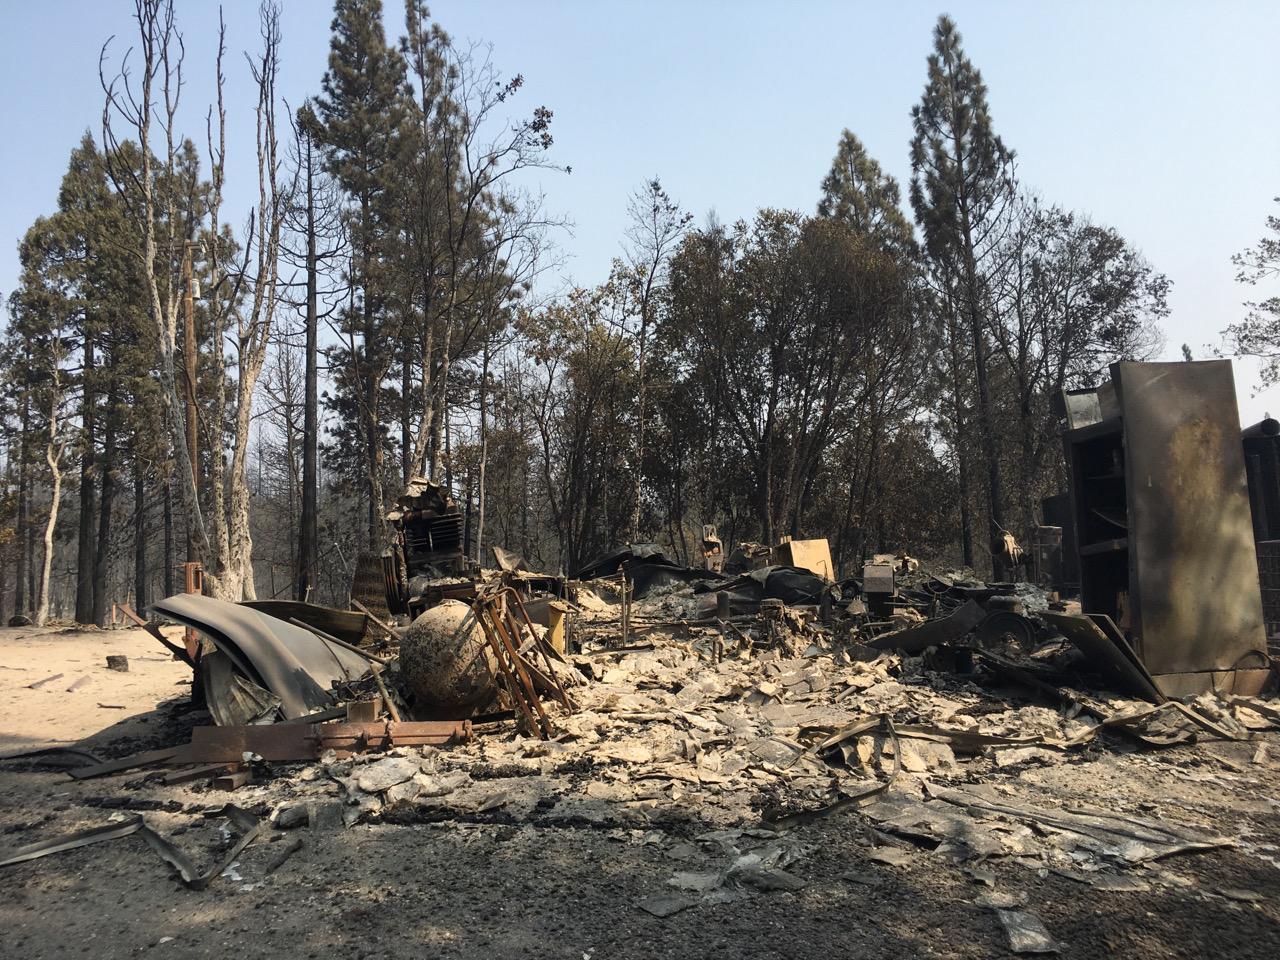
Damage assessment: destroyed